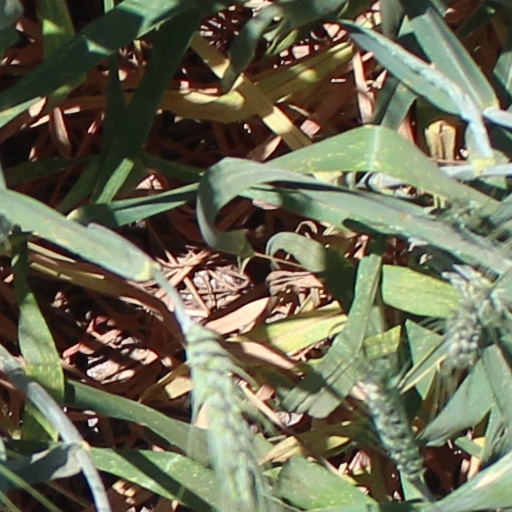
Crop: wheat